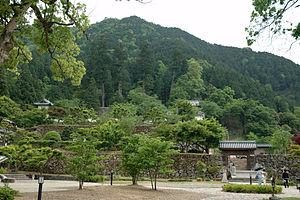
Le château d'Izushi est un yamashiro, c'est-à-dire un château situé sur une colline, situé à Toyooka dans la préfecture de Hyōgo au Japon.